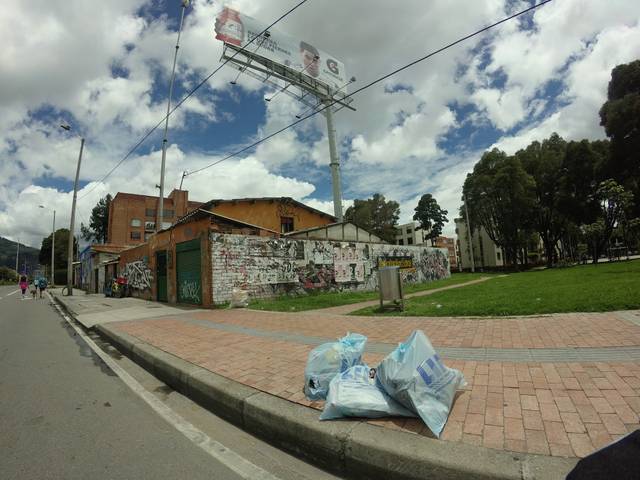
Region: Colombia
Coordinates: 4.708, -74.033